William A. Lee

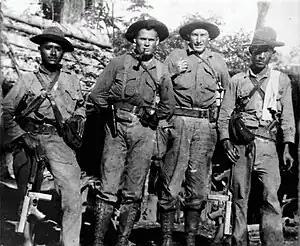
First Lieutenant Lewis "Chesty" Puller (center left) with Lee (center right) and two Nicaraguan soldiers in 1931

William Andrew "Ironman" Lee (November 12, 1900 – December 27, 1998) was a highly decorated officer in the United States Marine Corps with the rank of colonel. He was the recipient of three Navy Crosses during the Banana Wars, and later became a prisoner of war during World War II.